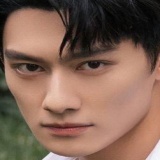
diễn viên Từ Chính Khê